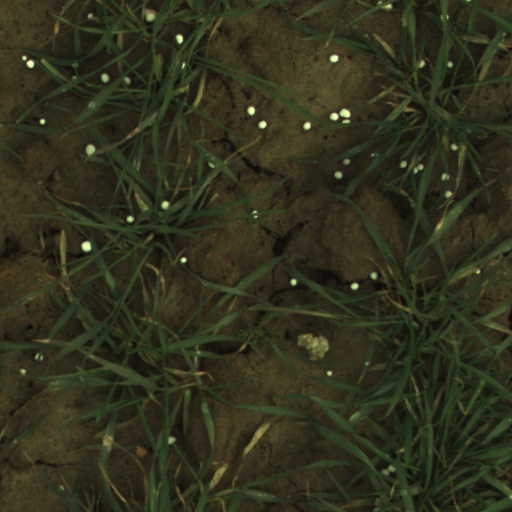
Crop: wheat